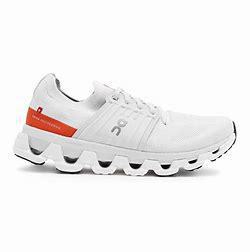
Brand: ON
Model: Cloudswift